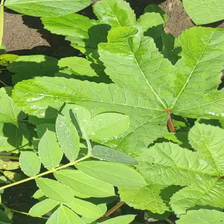
Weed species: Little_Mallow(Malva parviflora)